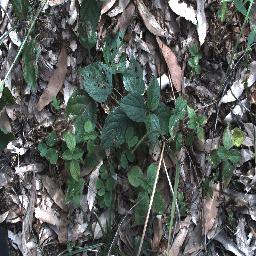
Label: lantana